Barbara Lawrence

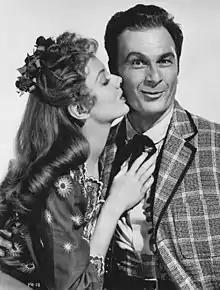
Barbara Lawrence and Eddie Albert in "Oklahoma!" (1955)

Barbara Jo Lawrence (February 24, 1930 – November 13, 2013) was an American model, actress, and real estate agent.